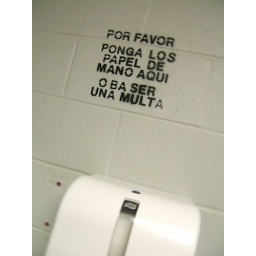
Notice in Spanish on the restroom wall, above the paper towel dispenser.